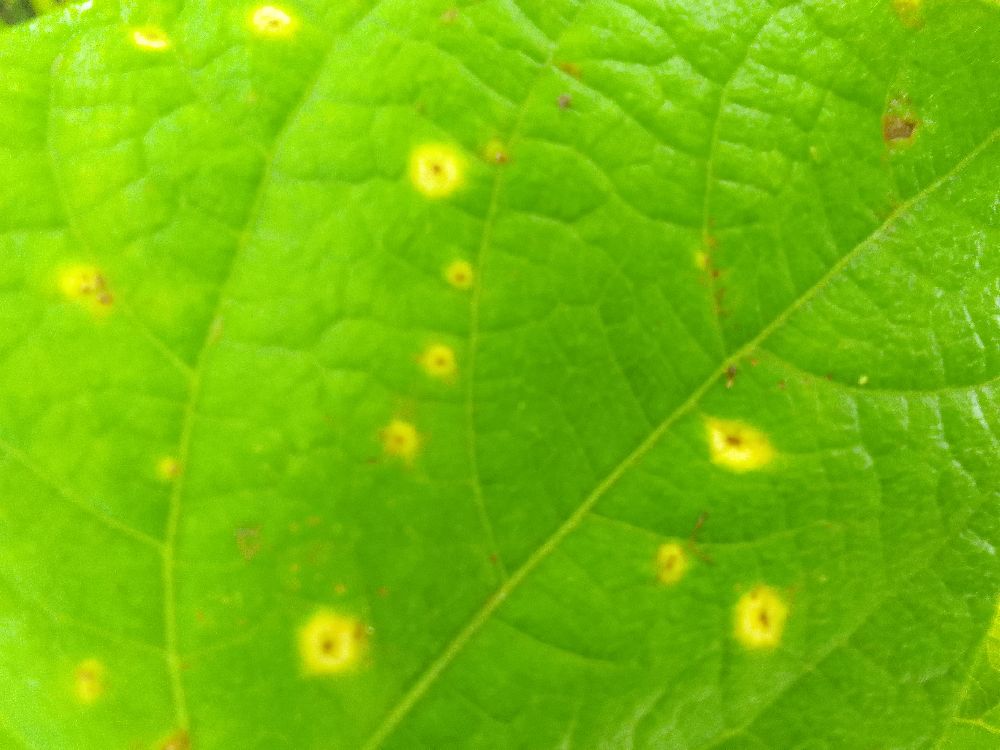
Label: rust